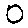
Label: 0